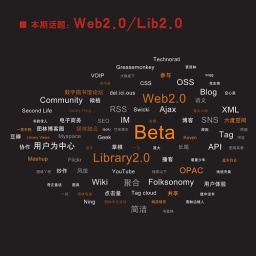
Tag Cloud in the library field